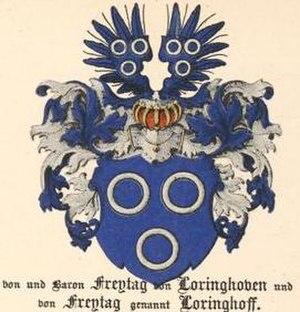
Le baron Bernd Freytag von Loringhoven était un officier d'état-major allemand durant la Seconde Guerre mondiale. Il fut l'un des derniers à quitter le bunker d'Adolf Hitler.